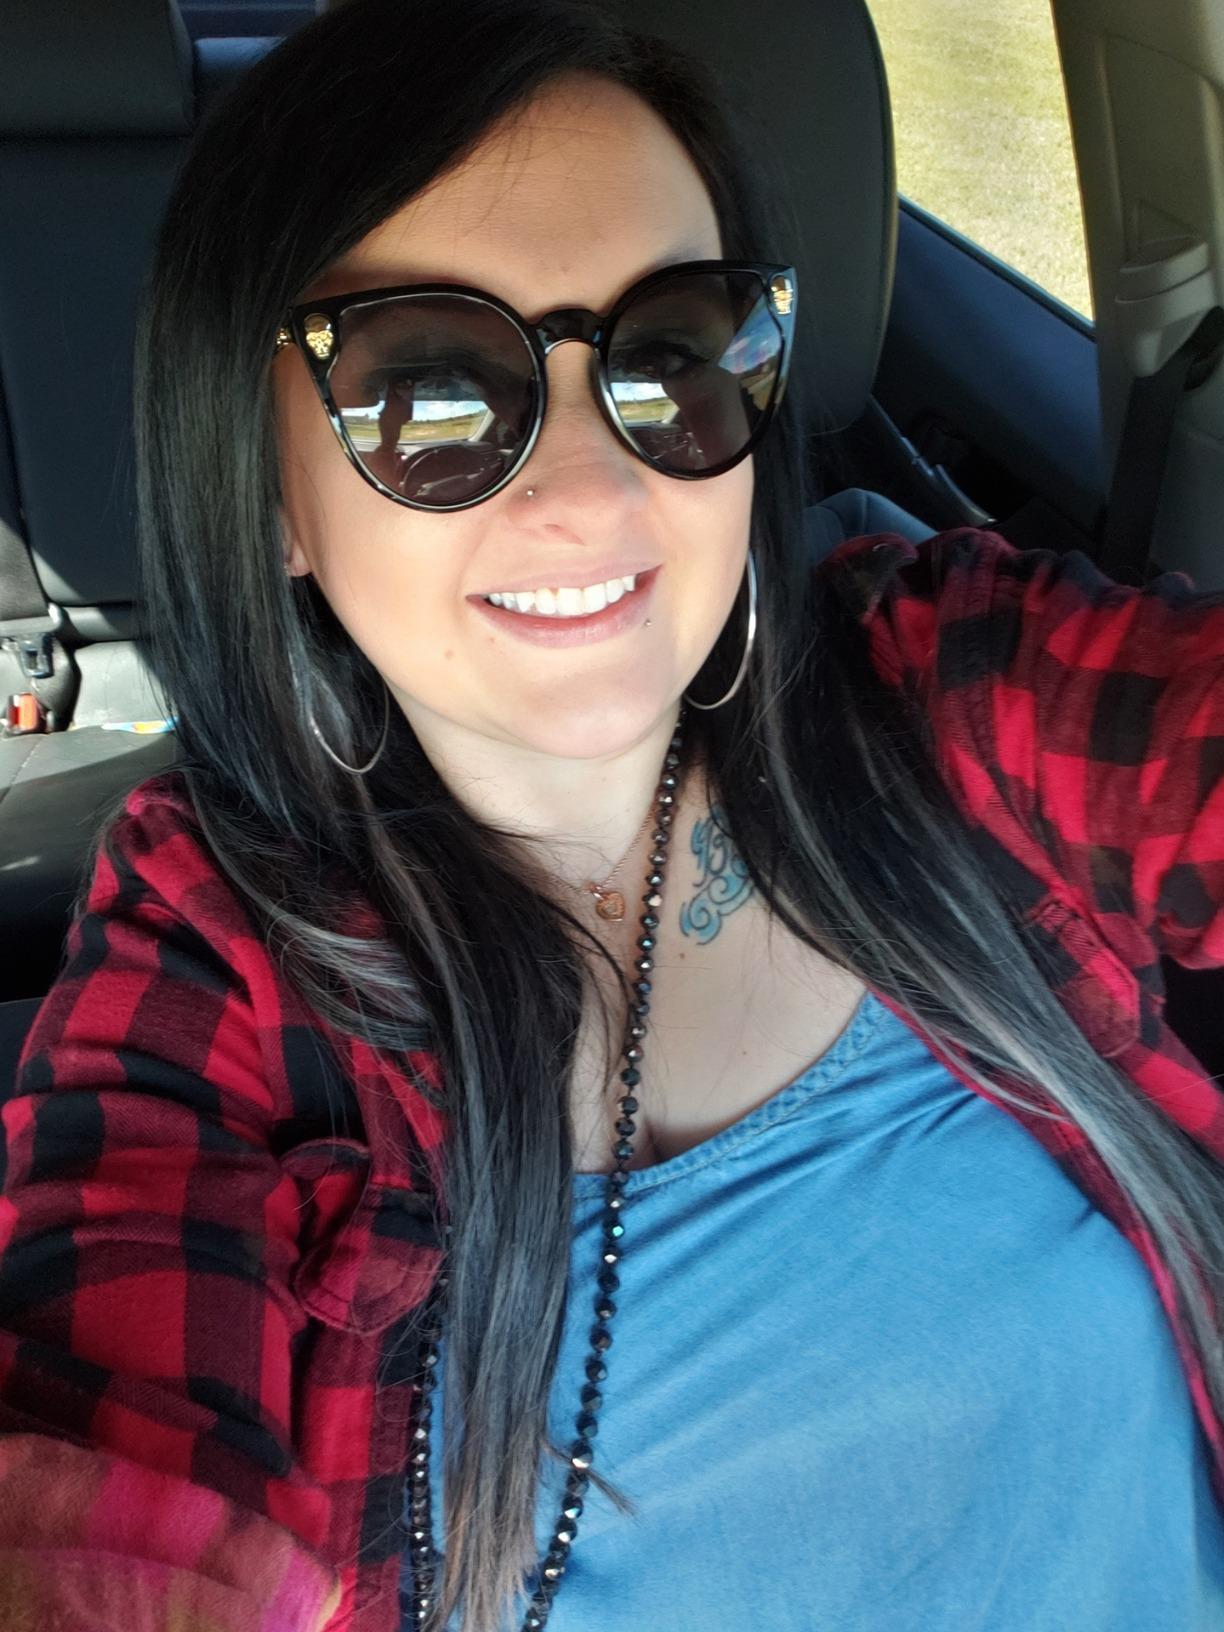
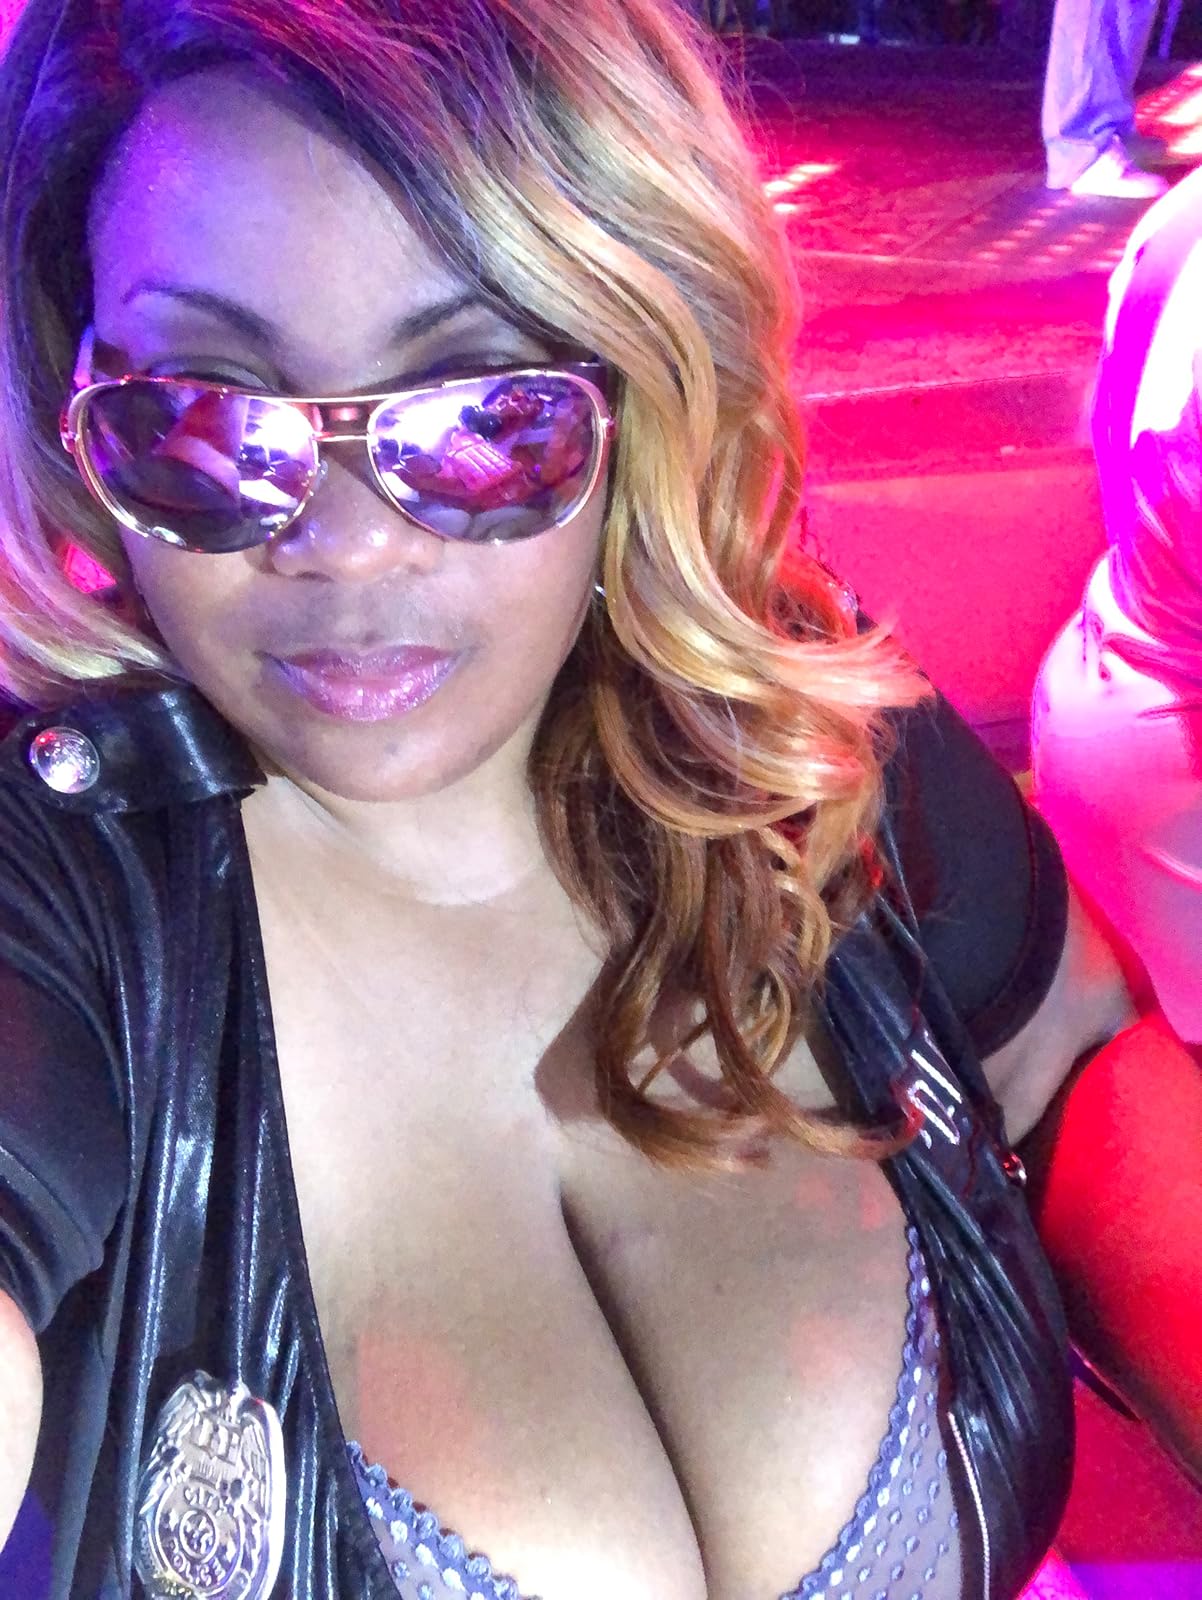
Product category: accessories_sunglasses
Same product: no